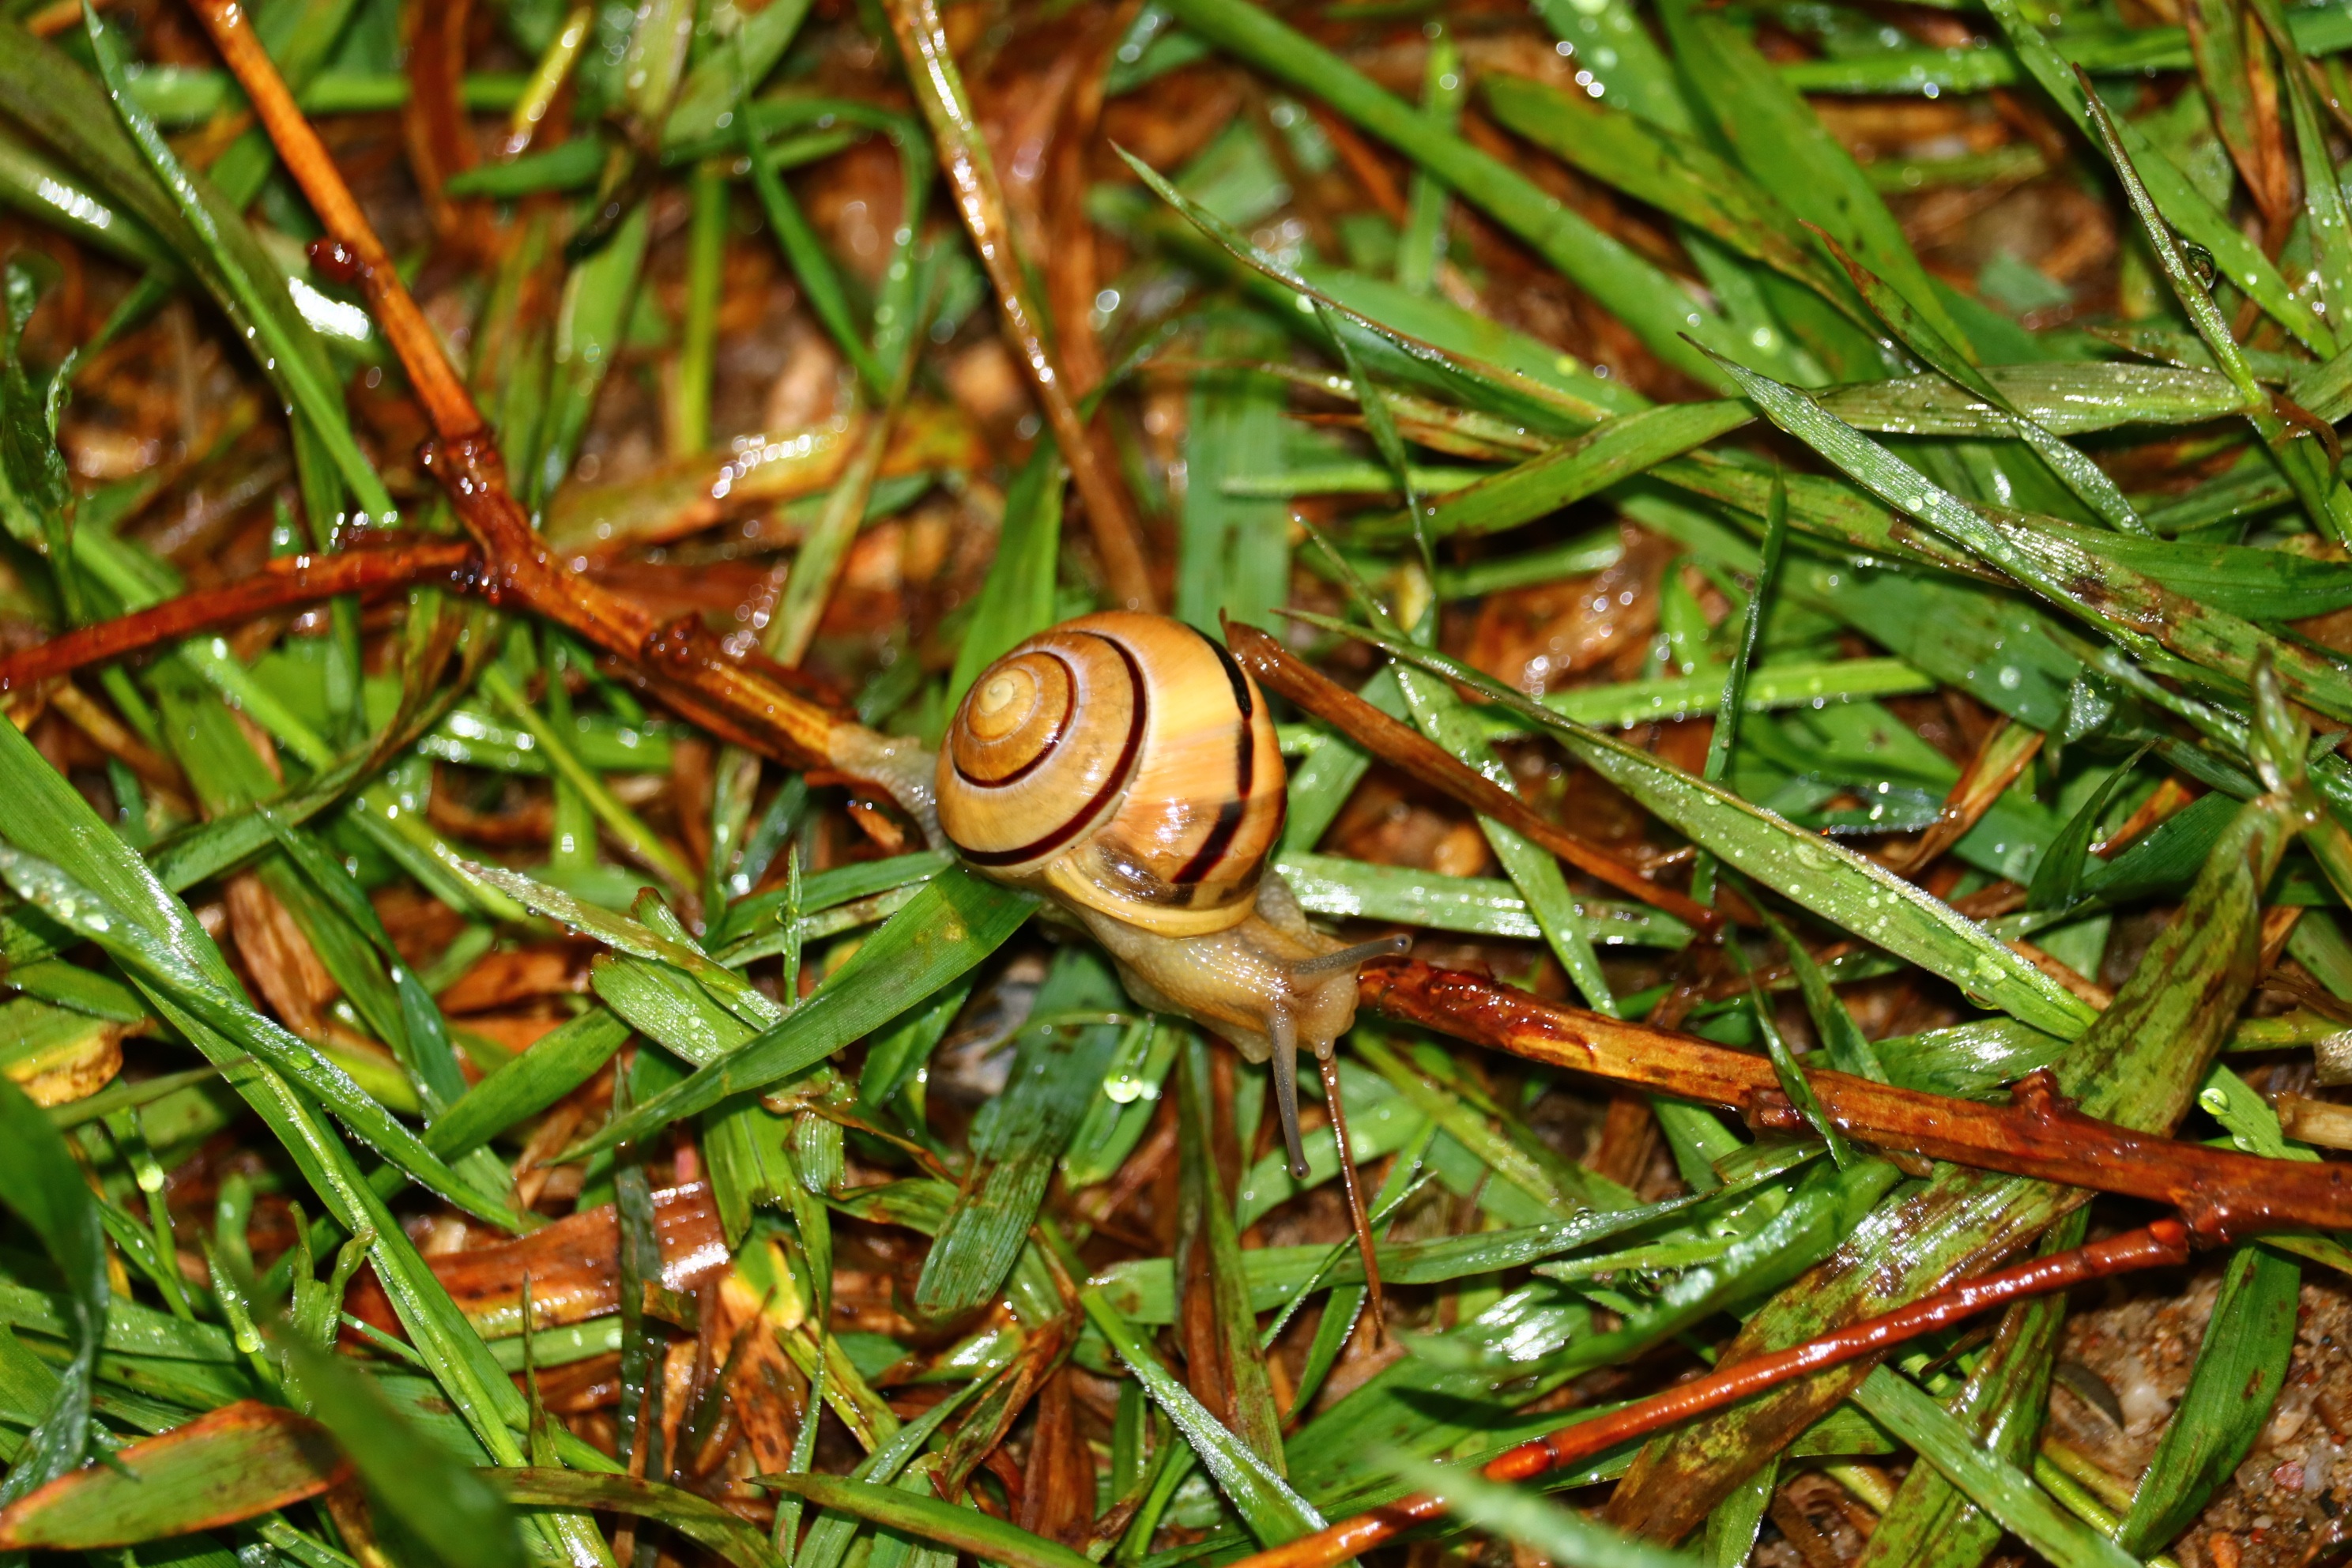
tree, nature, grass, branch, plant, lawn, leaf, flower, wet, animal, green, herb, insect, macro, close, flora, fauna, invertebrate, snail, macro photography, grass family